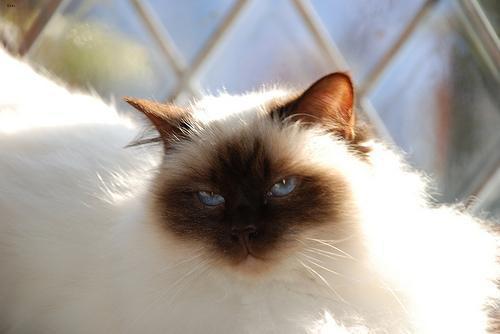
Birman